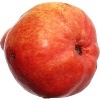
Label: Pear Red 1